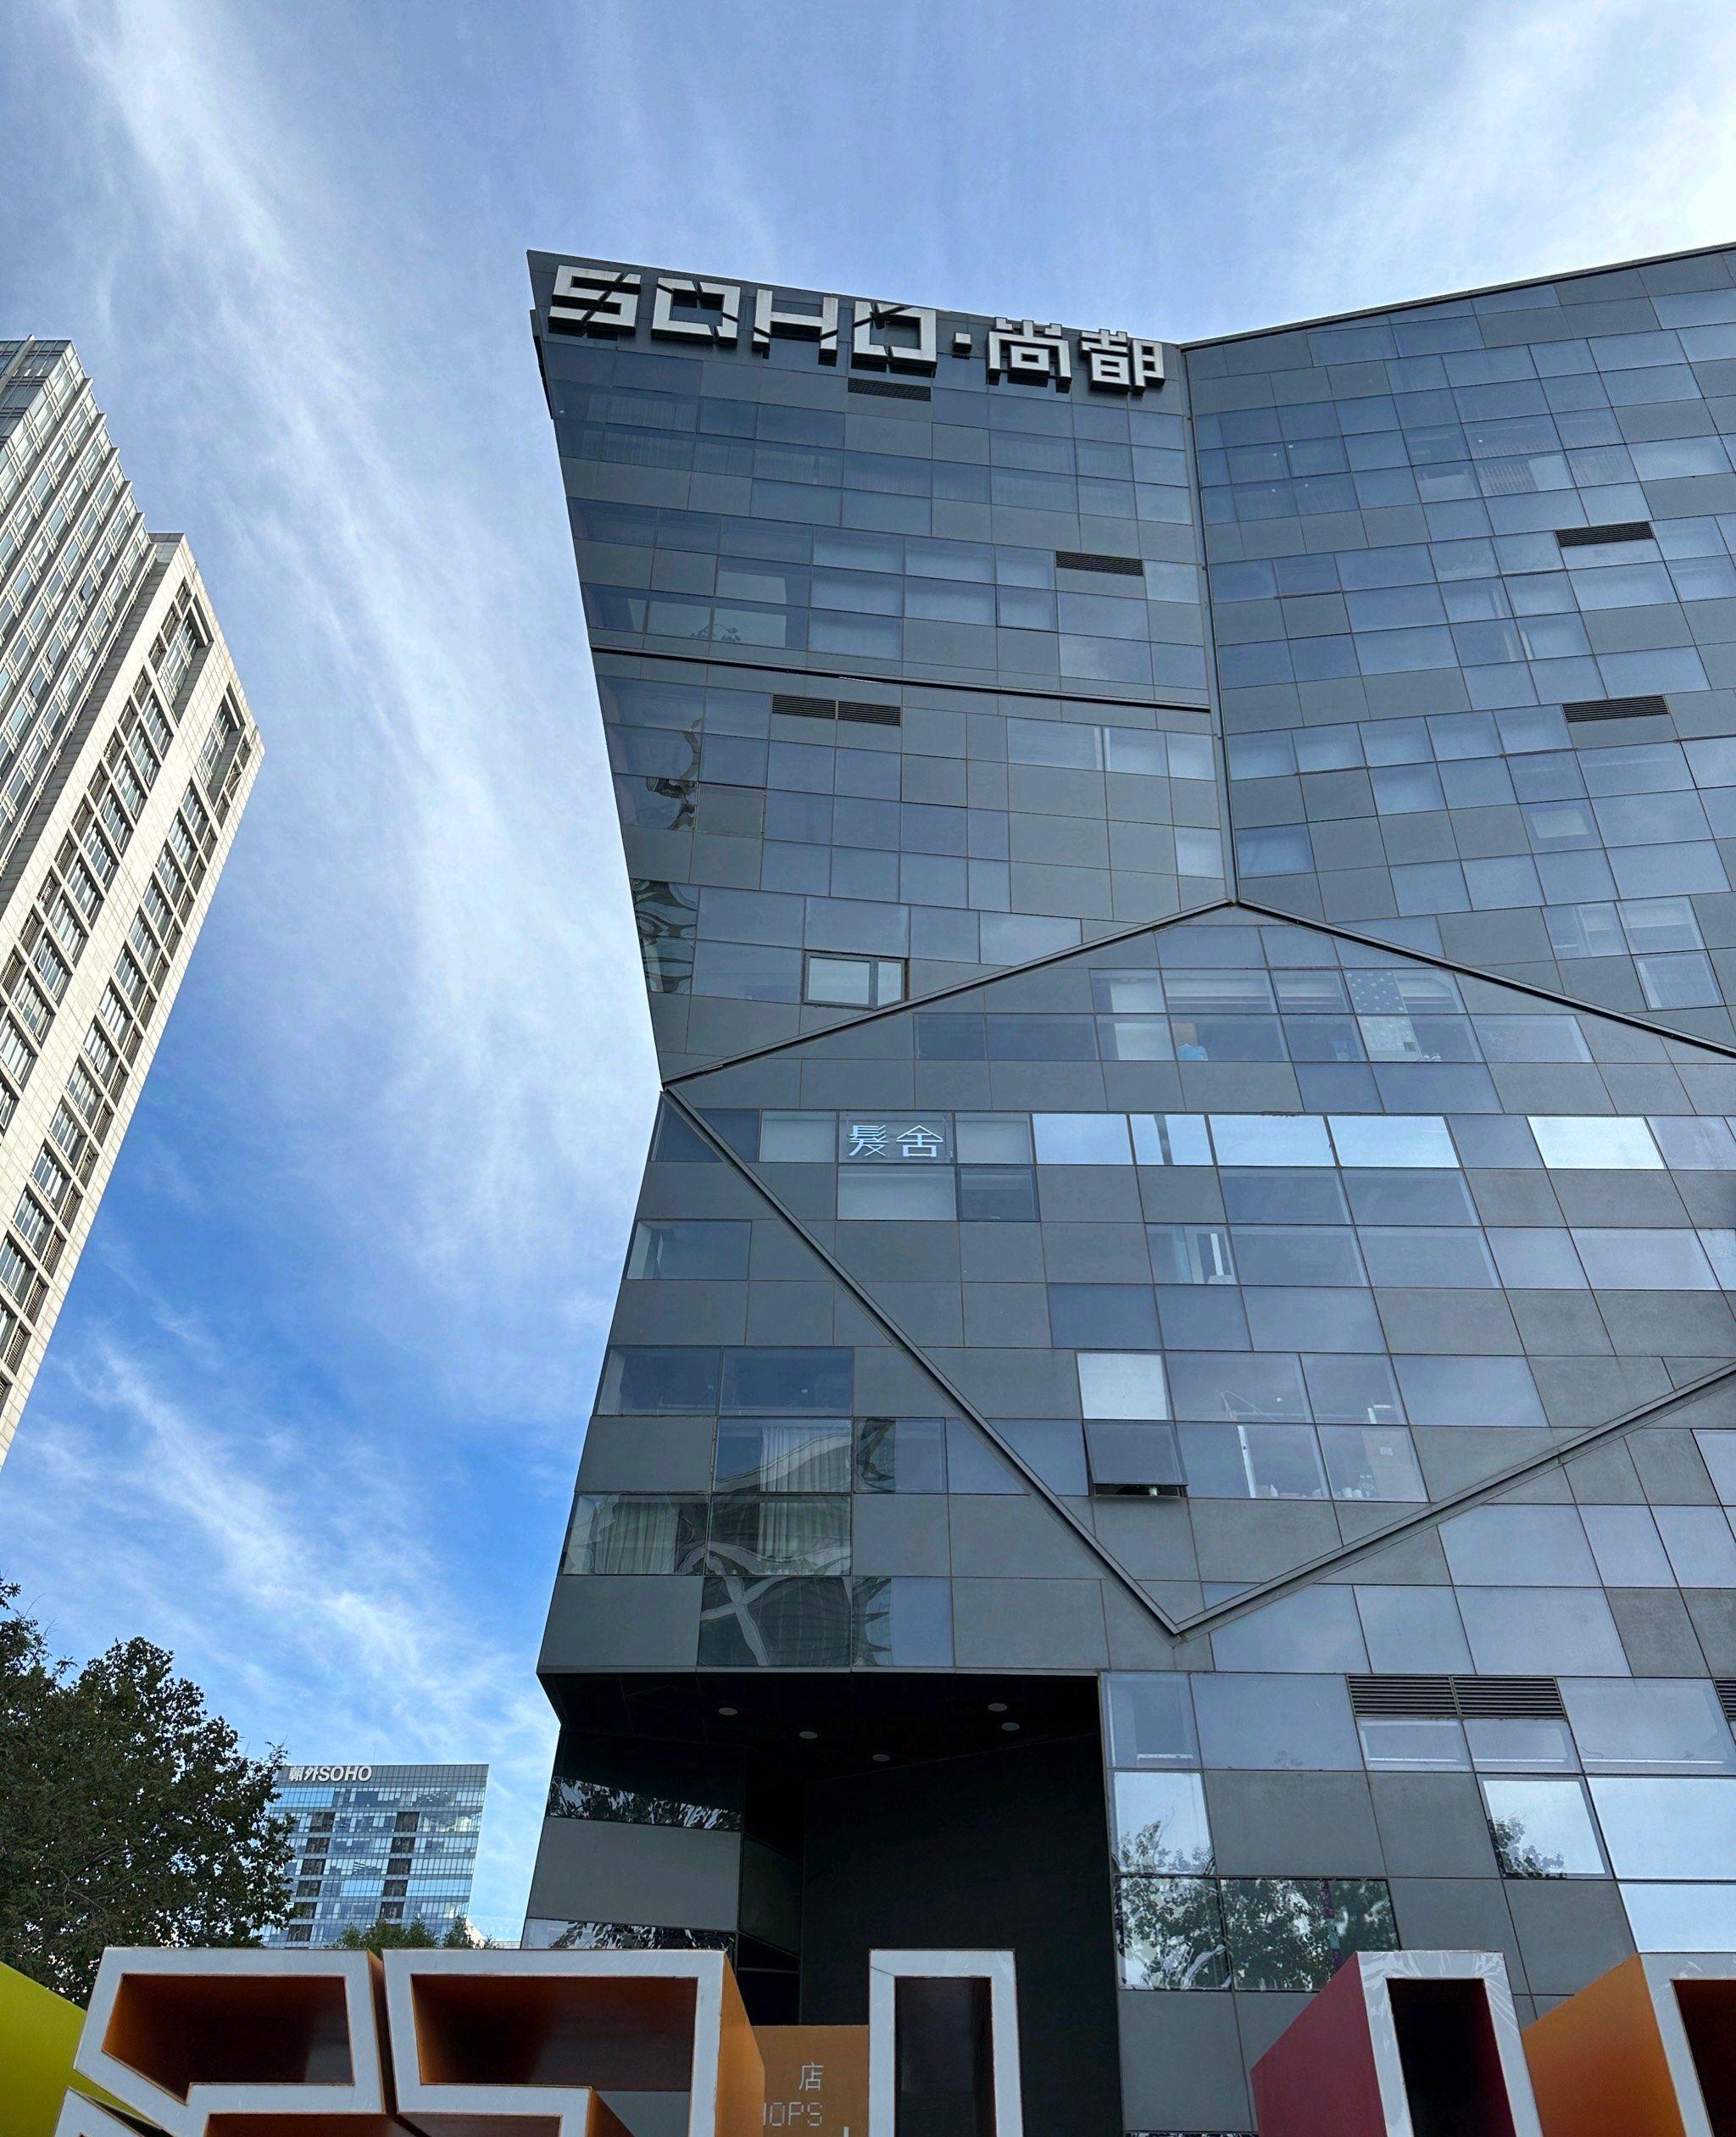
地标名称：SOHO·尚都
所在城市：北京市·朝阳区